Somaschi Fathers

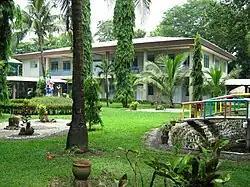
Somascan Fathers Seminary in Lubao, Pampanga, Philippines

According to the Somascans' Web site, member are either priests or brothers living in communities, pursuing holiness by prayer and ministry to the poor, living in humility and kindness, loving poverty and work, praying to Jesus and Mary. They perform different ministries in the Church, such as the care of orphans, the disadvantaged and the poor; the treatment of at-risk youth; the rehabilitation of drug addicts; education; pastoral care and spiritual guidance; the pastoral care of minorities; foreign missions; and youth formation. They work in group homes, treatment and rehabilitation centers, retreat houses, schools, youth centers, and parishes.